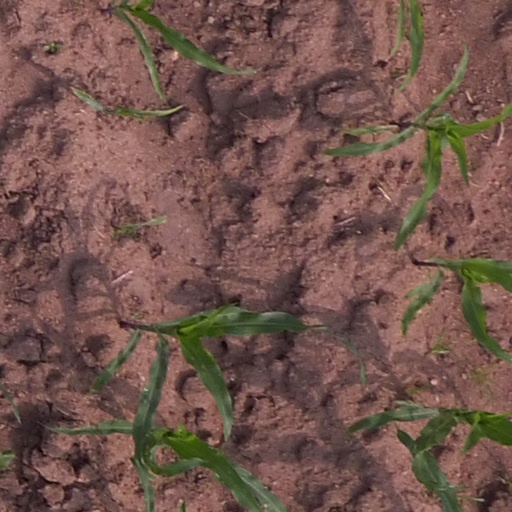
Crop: maize; corn